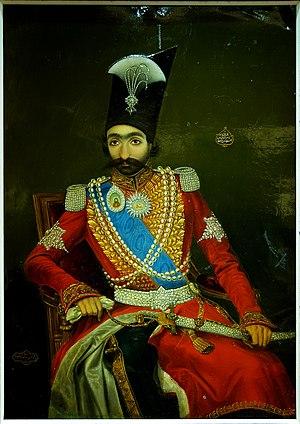
Portrait de Nasser al-Din Shah Qajar, shah de Perse (1831-1896). Huile sur cuivre, 1274 de l'Hégire, Téhéran (Iran).